London City Airways

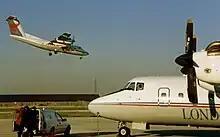
DHC-7s of London City Airways at London City Airport in 1988

London City Airways was an airline in the United Kingdom which was founded in 1986 by British Midland to operate from London City Airport.